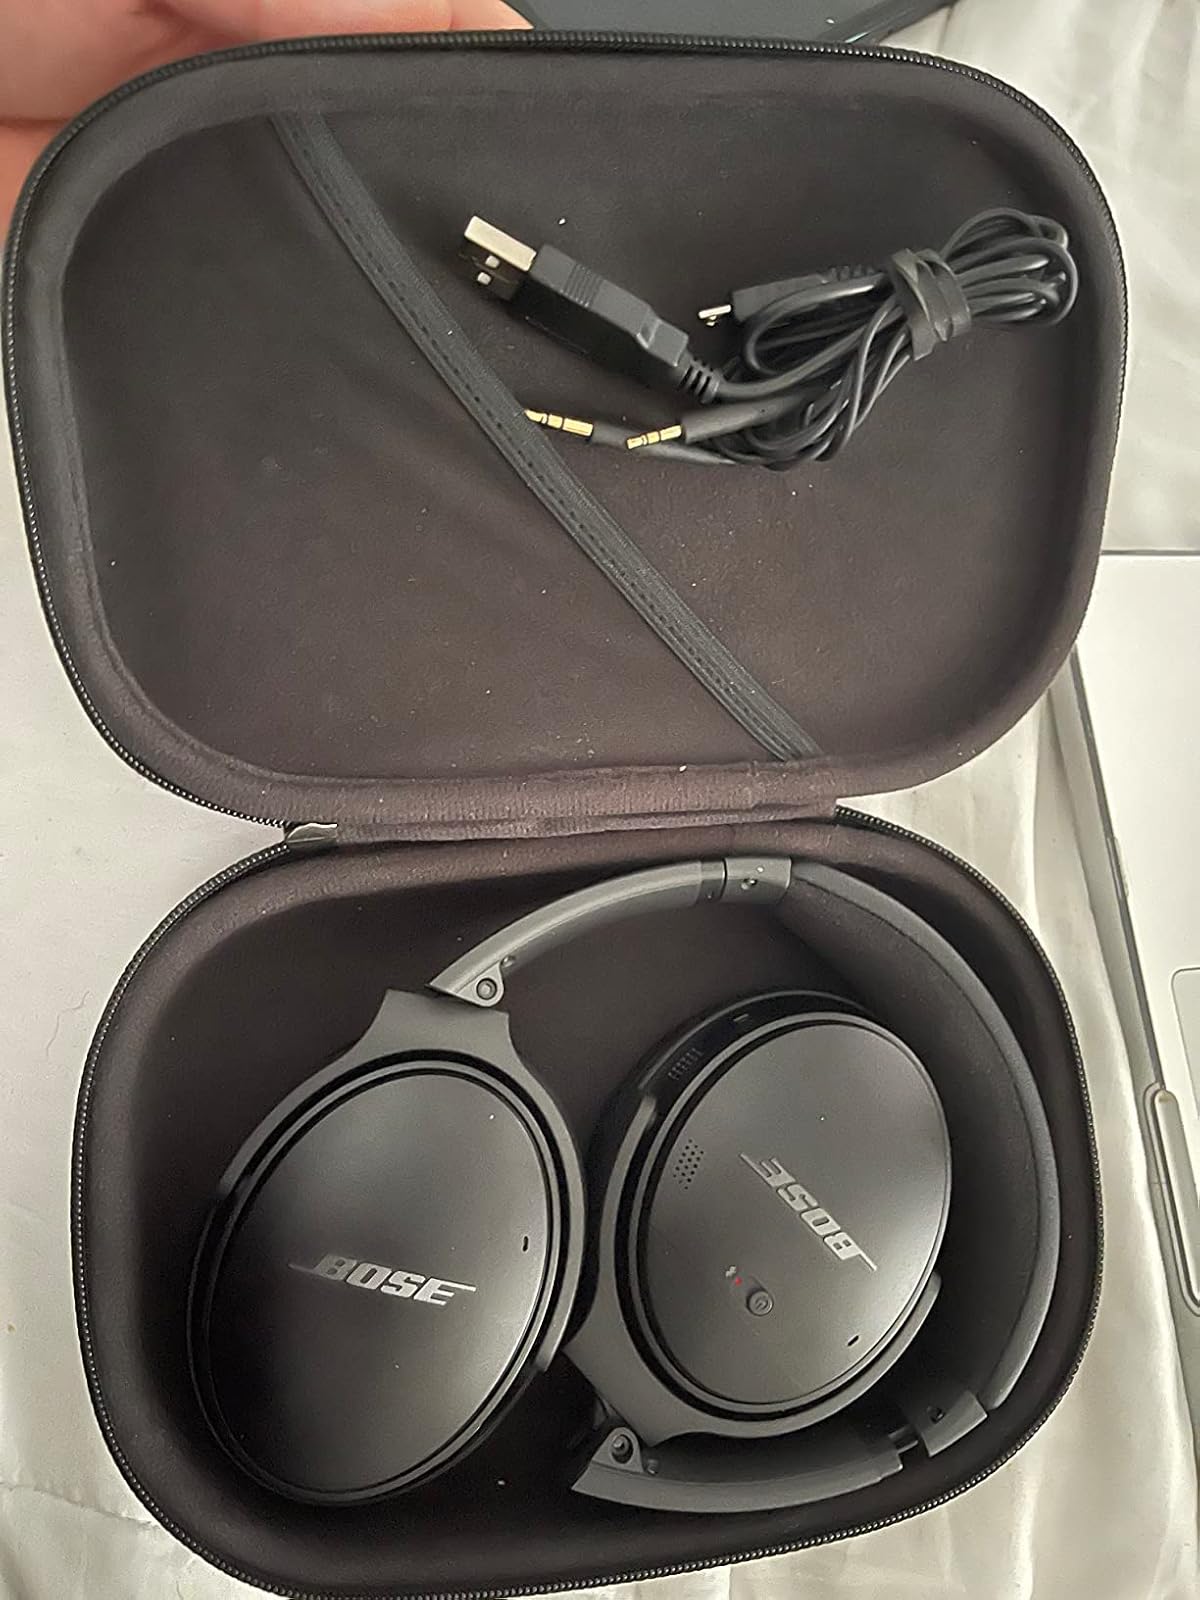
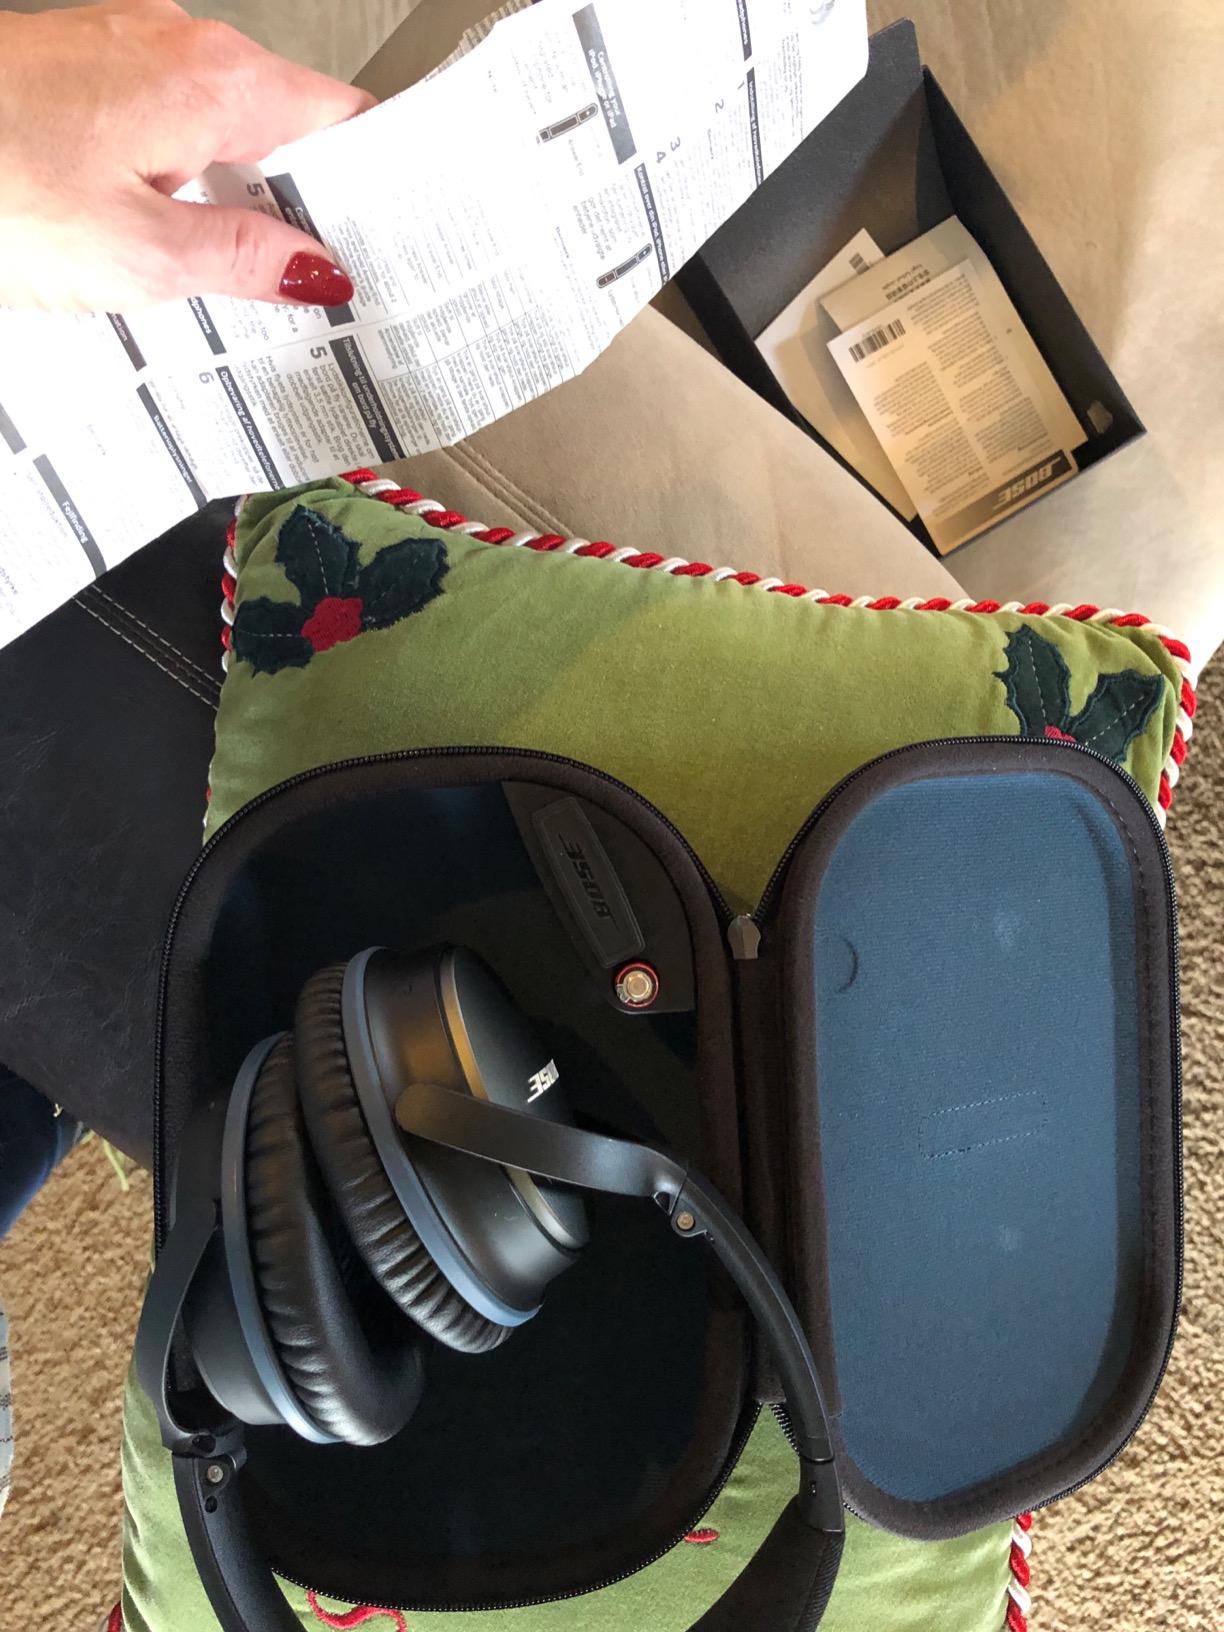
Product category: headphones
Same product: no